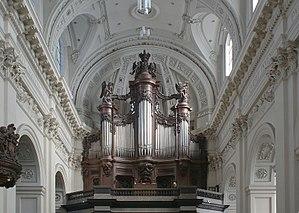
Cathédrale de St-Aubain (Namur) - Orgue de Korfmacher
La cathédrale Saint-Aubain de Namur est un édifice religieux catholique qui est l'église épiscopale et siège du diocèse de Namur. Commencée en 1751, son édification se termine en 1767. La consécration a eu lieu le 20 septembre 1772. Son saint patron est Alban de Mayence. Elle est inscrite au patrimoine majeur de Wallonie.